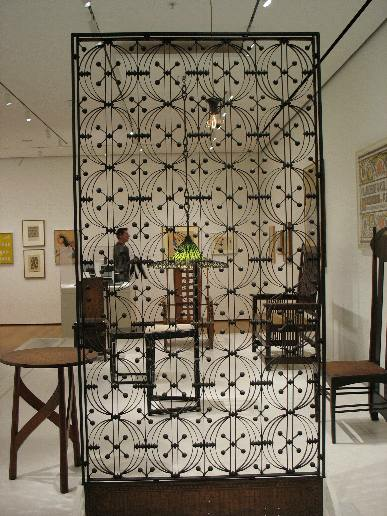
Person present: No